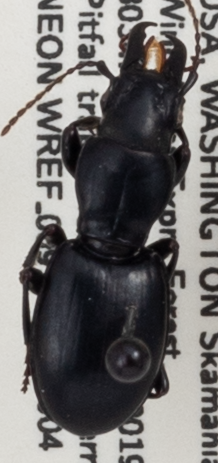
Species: Promecognathus crassus
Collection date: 2019-06-04
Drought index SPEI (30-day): -1.01
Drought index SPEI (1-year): -2.09
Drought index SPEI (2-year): -2.09